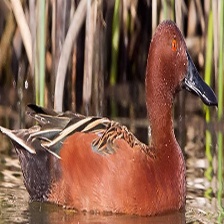
Species: CINNAMON TEAL
Scientific name: ANAS CYANOPTERA
ImageNet parent category: drake